Lexell's Comet

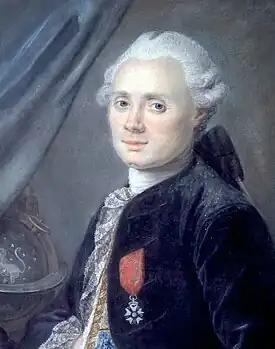
Charles Messier, who discovered Lexell's Comet

The comet was discovered on June 14, 1770, in the constellation Sagittarius by Messier, who had just completed an observation of Jupiter and was examining several nebulae. At this time it was very faint, but his observations over the course of the next few days showed that it rapidly grew in size, its coma reaching 27 arcminutes across by June 24: by this time it was of magnitude +2. The comet was also noted by several other astronomers.